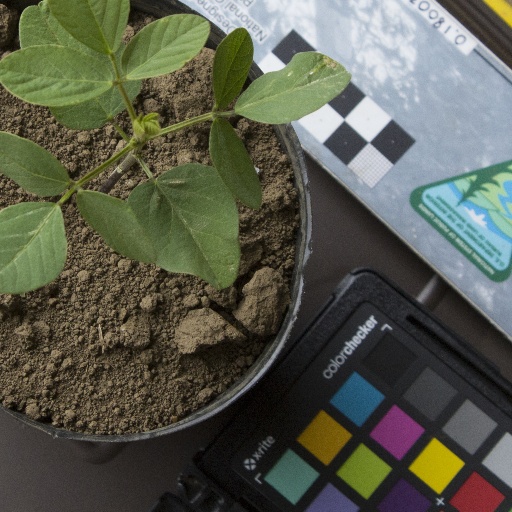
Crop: soybean